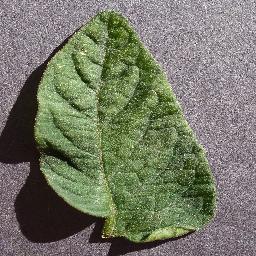
Label: Tomato___healthy